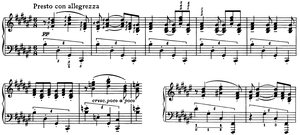
La 5ᵉ sonate op. 53 est une sonate du pianiste et compositeur russe Alexandre Scriabine. Composée peu après son poème de l'extase en 1907, la 5ᵉ sonate ne comporte qu'un seul mouvement. Son exécution dure à peu près dix minutes. Scriabine rompt définitivement avec la forme classique de la sonate, et se trouve aux frontières de l'atonalisme, mettant en avant les harmonies, les couleurs et le rythme. Les glissements chromatiques, les envols, la frénésie sont très caractéristiques de Scriabine. L'œuvre est créée le 18 novembre 1908 à Moscou par le pianiste Mark Meitschik.